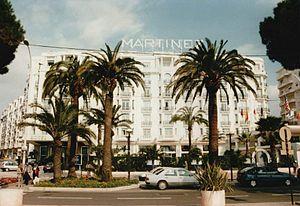
Hotel Martinez sur la Croisette à Cannes
Emmanuel Martinez est un dirigeant italien d'hôtels de luxe, et fondateur de l'Hôtel Martinez sur la Croisette à Cannes en 1927.